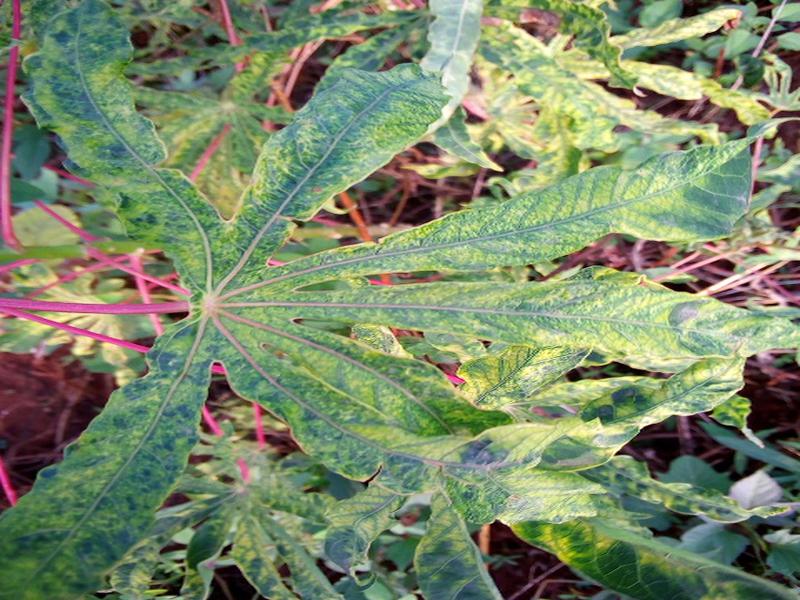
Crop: cassava
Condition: mosaic_disease